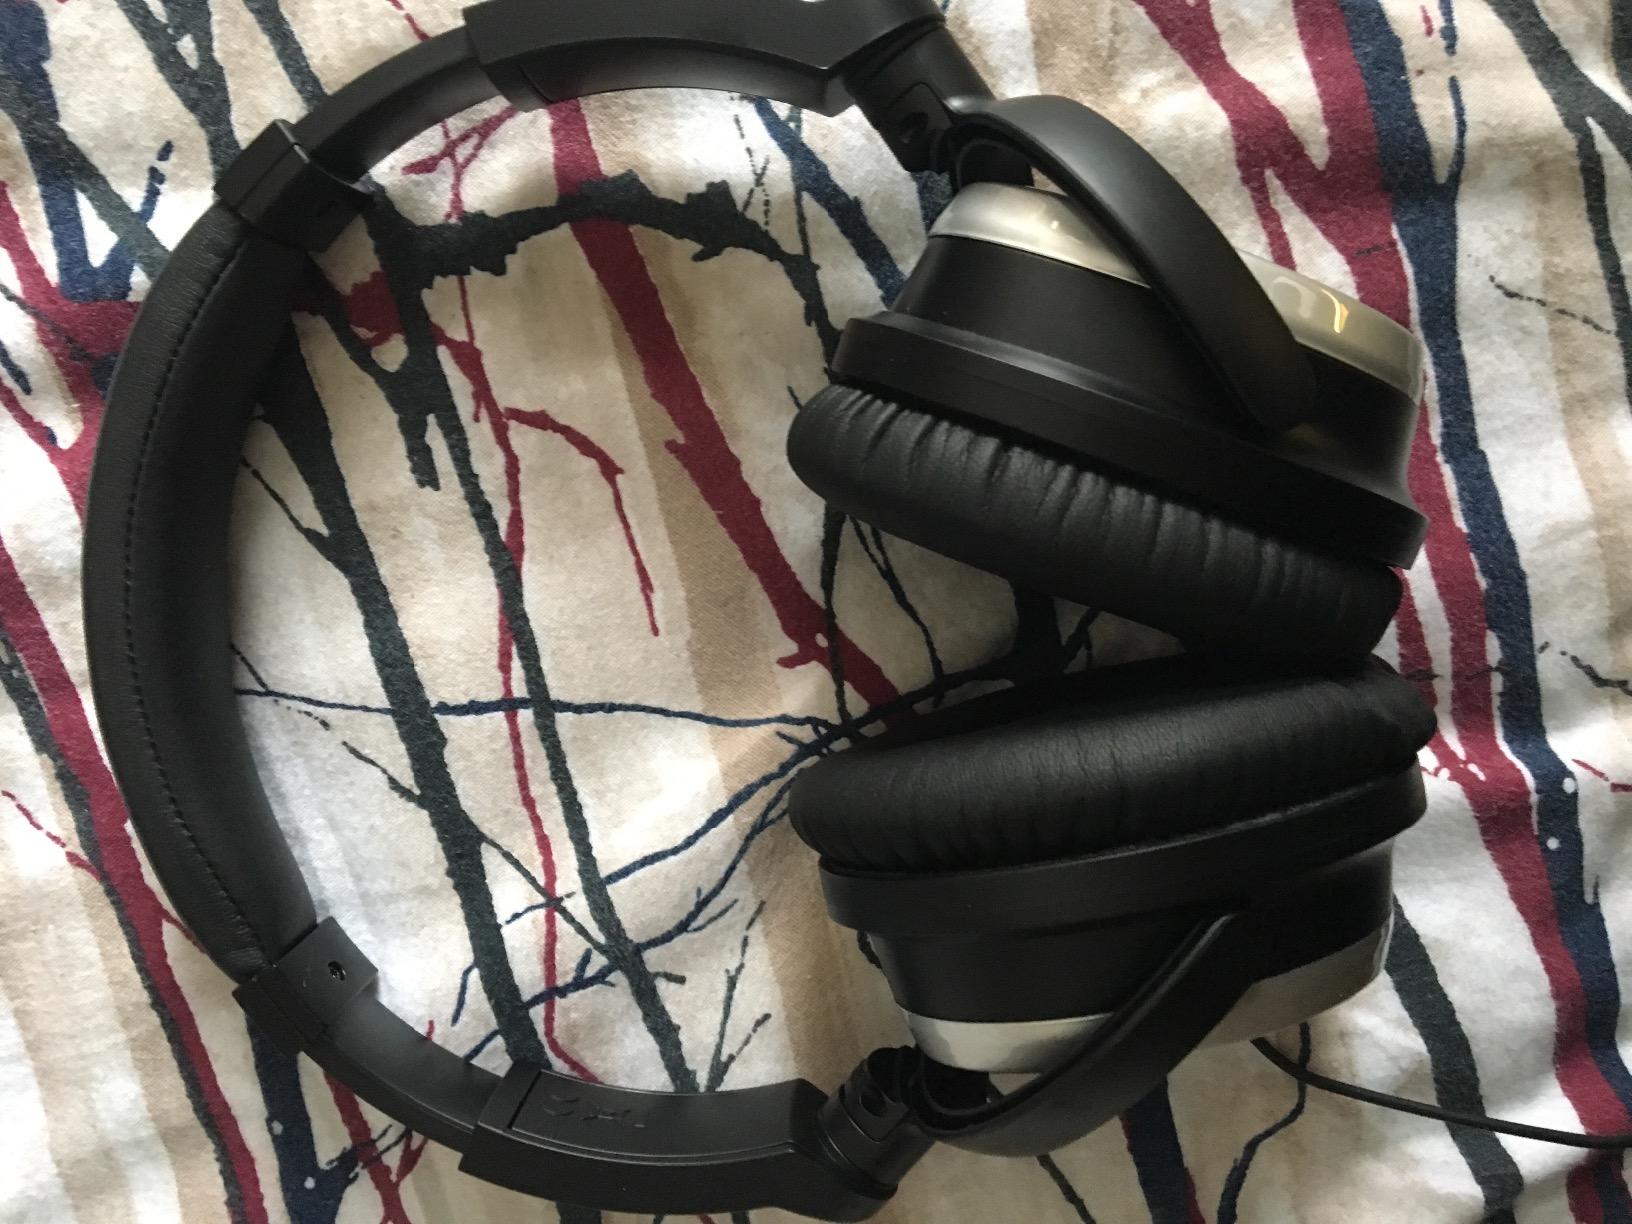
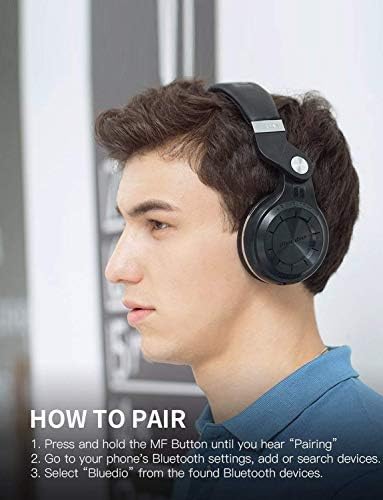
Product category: headphones
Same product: no